Irving Gottesman

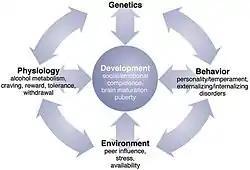
Gottesman's multifactorial model applied to alcoholism

In a 1989 review of the research on juvenile delinquency and violence, Lisabeth DiLalla and Gottesman found delinquency could be transitory or continuous, and genes contributed more to the continuous type. In 1991 the same authors published a critique of the then-prevalent idea of antisocial behavior being transmitted through generations by child abuse alone in antisocial families. They stated that a review by Cathy Spatz Widom and the studies she cited had missed an element: children maltreated in families might have been targets because their genes might have influenced them into committing antisocial acts and attracting such treatment from parents.